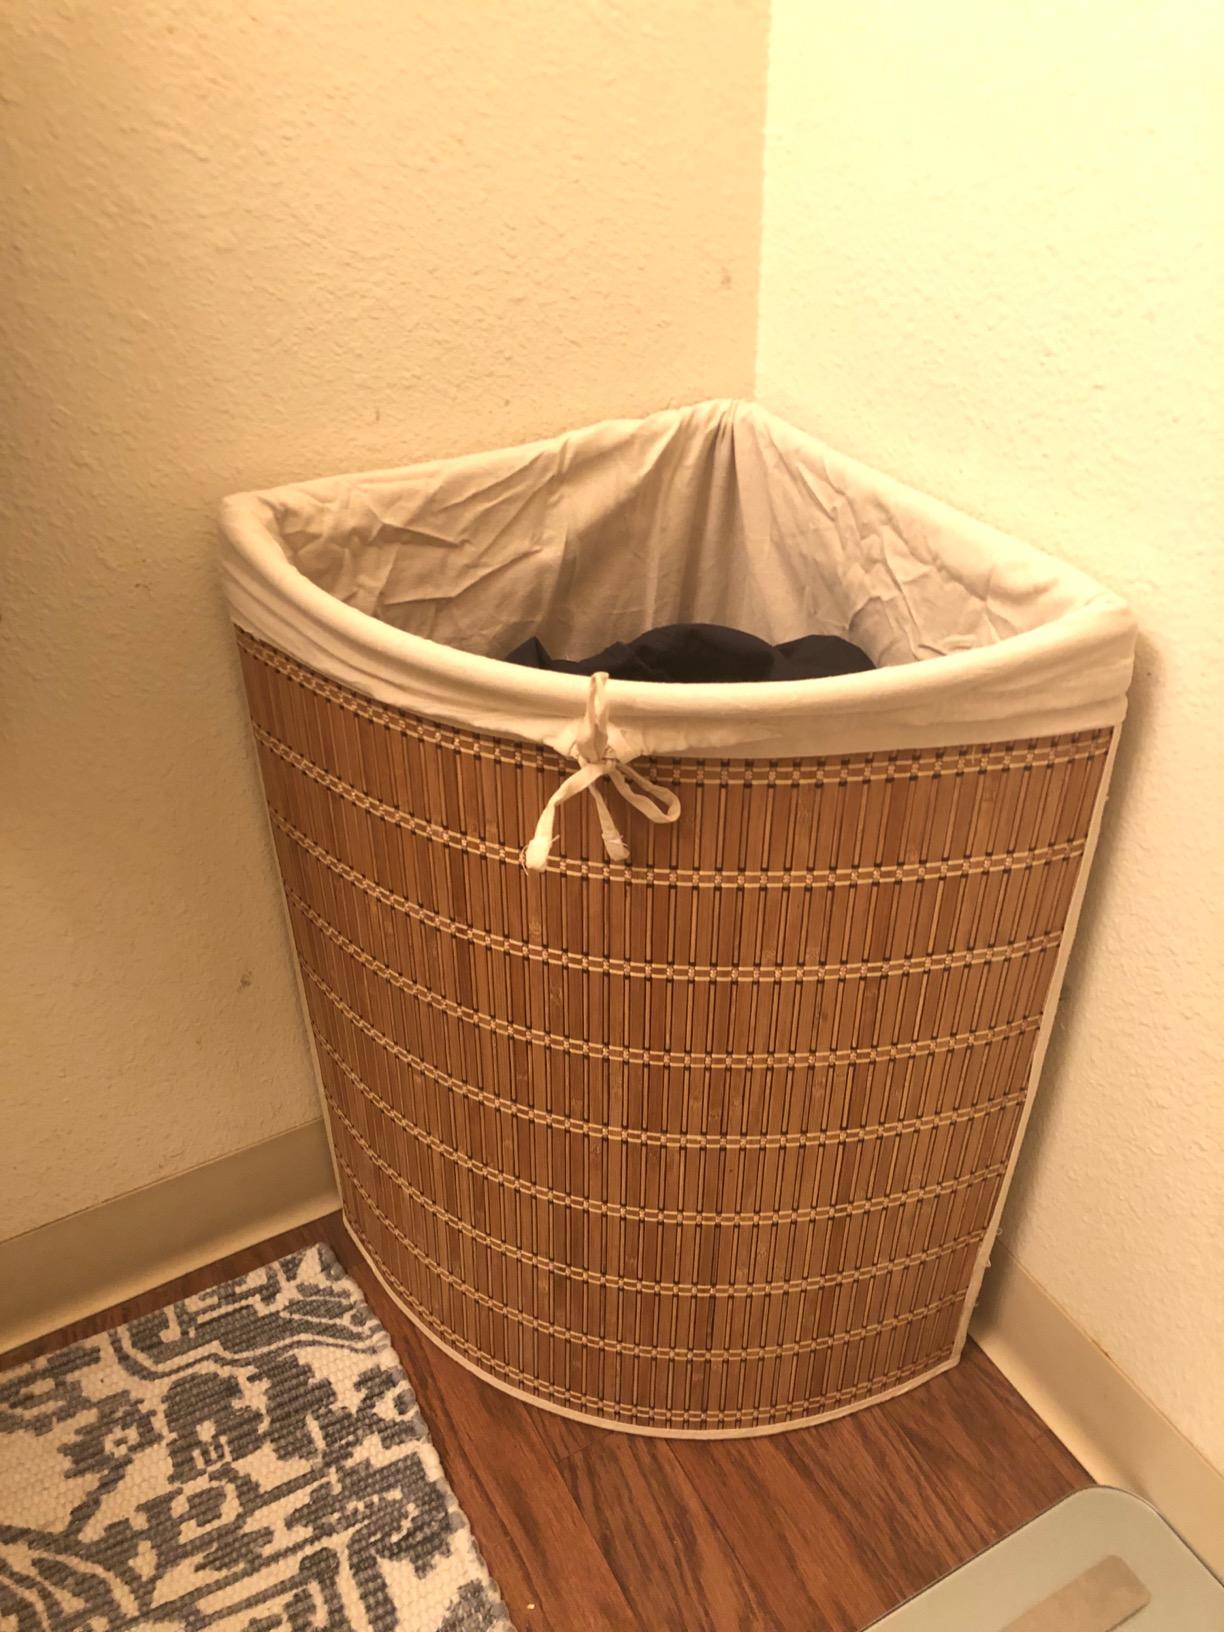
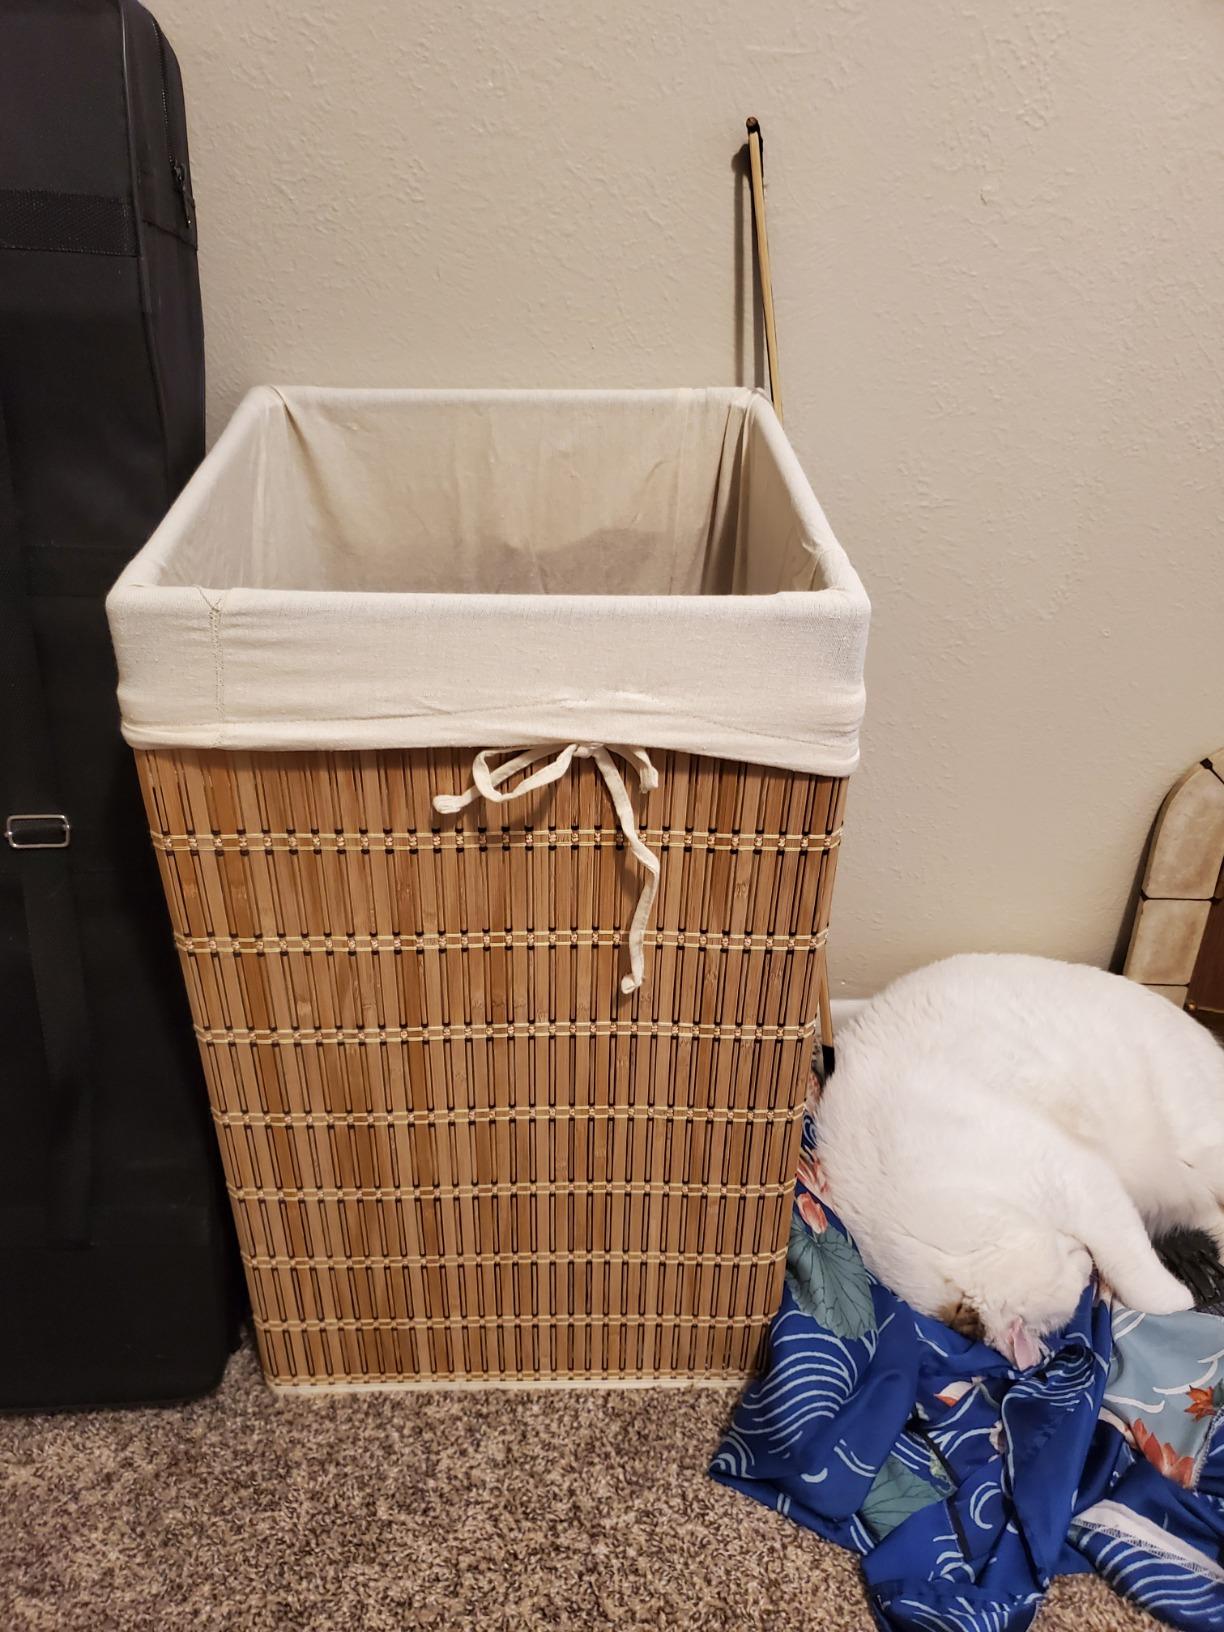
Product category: items_hamper
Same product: no